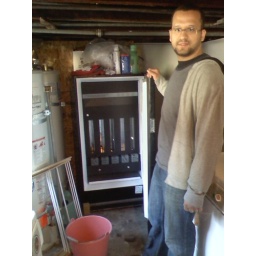
There is a beer vending machine in Jr.'s house by the washer and dryer. $1 buys a PBR.